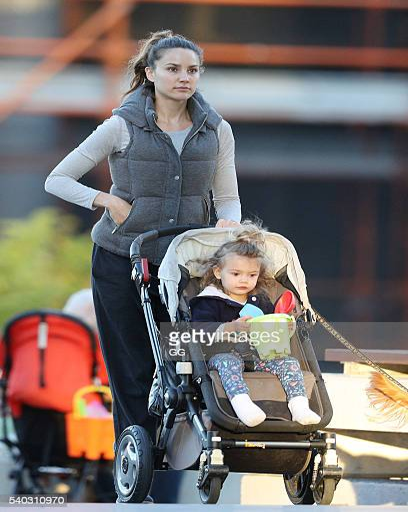
tv personality and her daughter enjoy the park